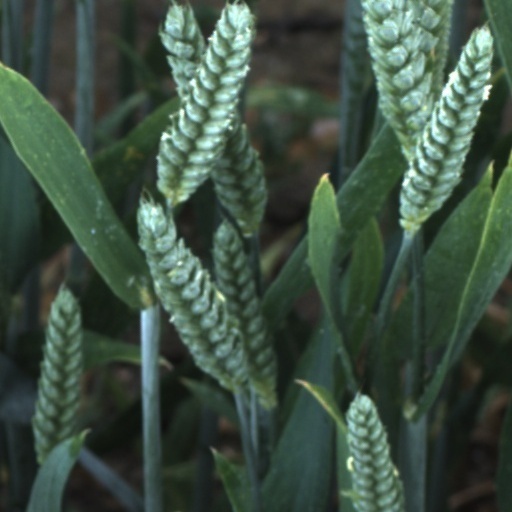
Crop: wheat